Casino Regina

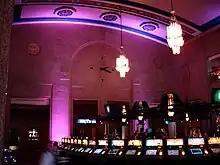
Grand concourse inside the main doors

The Beaux-Arts style Union Station was constructed in 1911–12 and was Regina's third train station. The first station was built by the Qu'Appelle, Long Lake and Saskatchewan Railroad and Steamboat Company and was leased to the CPR in 1889. In 1897, the CPR replaced it with a new brick and stone station. That station was dismantled in 1911 and moved to Broadview, where it became Broadview station. After the old CPR station was moved, construction began on the new union station.